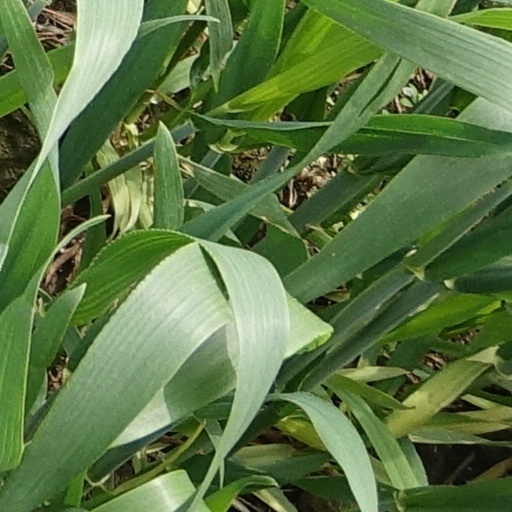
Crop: wheat